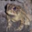
Label: frog